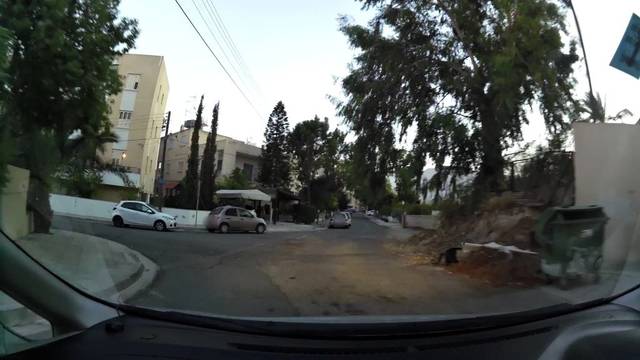
Region: Cyprus
Coordinates: 35.163, 33.378